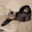
Label: cat